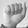
ASL letter: A